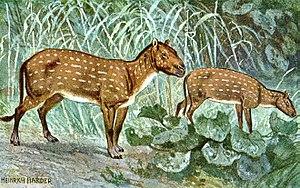
Cage of Eden est un shōnen manga de Yamada Yoshinobu. Il est pré-publié dans le magazine Weekly Shōnen Magazine par Kōdansha entre décembre 2008 et janvier 2013 au Japon. Il a été compilé en un total de vingt-et-un tomes. Il est édité par les éditions Soleil Productions en version française. L'histoire narre l'accident d'un avion de ligne, dans lequel une classe de collégiens rentrait de voyage, sur une île déserte et inconnue peuplée de créatures préhistoriques, ainsi que de la survie des survivants du crash pour quitter l'île.
Hyracotherium est un genre éteint de mammifère qui vivait dans les forêts de l'hémisphère nord pendant l'Éocène, il y a entre 60 et 45 millions d'années. Approximativement de la taille d'un chien, il pourrait être le premier membre de la lignée évolutive du cheval.